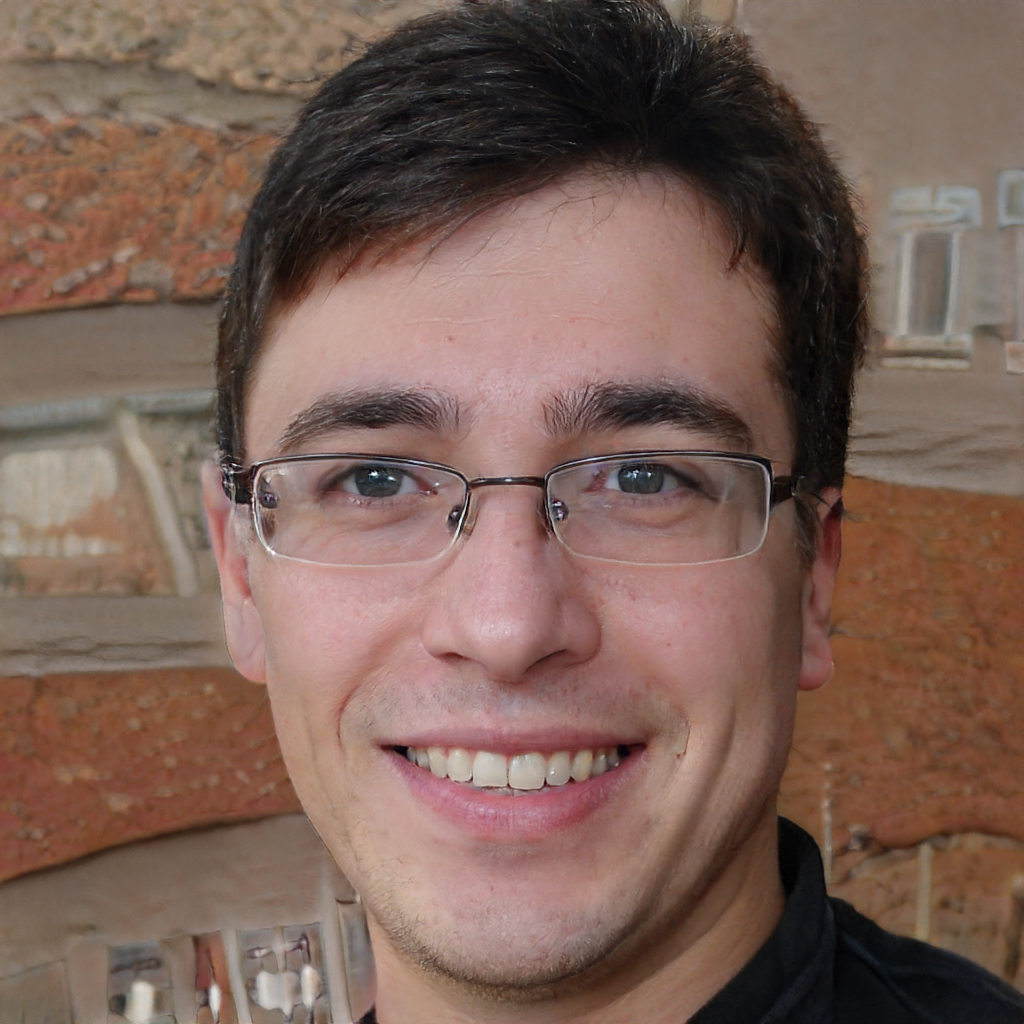
Gender: Male